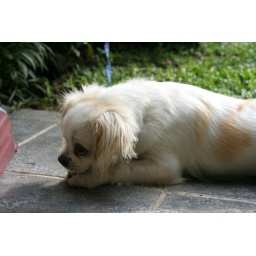
Cutest puppy dog in the world!